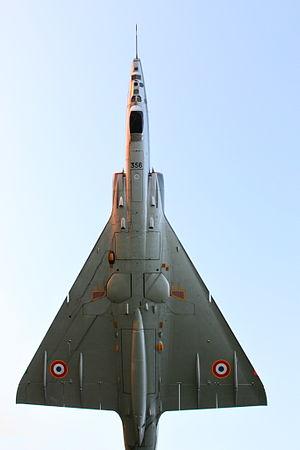
Dessous du Mirage IIIRD n°356 français exposé devant l'entrée de la base aérienne d'Ambérieux-en-Bugey (Ain). Il porte les insignes de l'Escadron de Reconnaissance ""3/33 Moselle"", et le code de désignation ""33-TE""."